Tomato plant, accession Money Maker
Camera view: bottom (45 deg); turntable rotation: 120 degrees
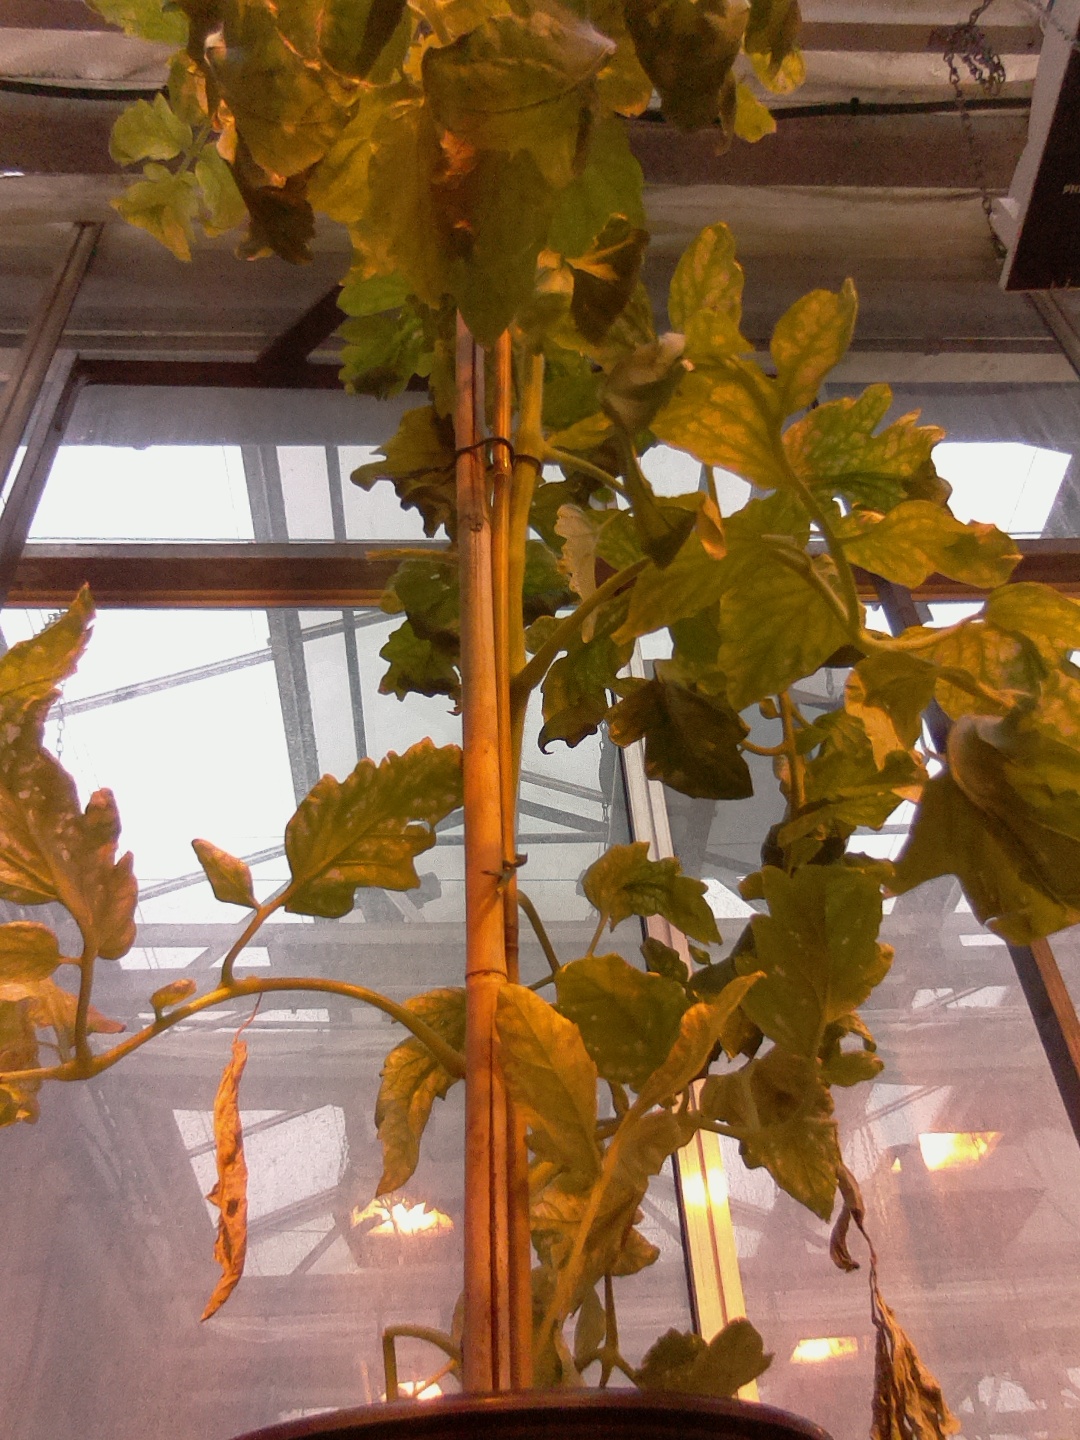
BBCH growth stage 75: 50%-60% of final fruit size